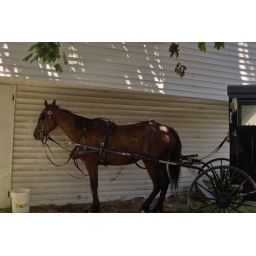
28-70mm EX DG auto white balance, edited to 1M+5Y in SPP3.5.2